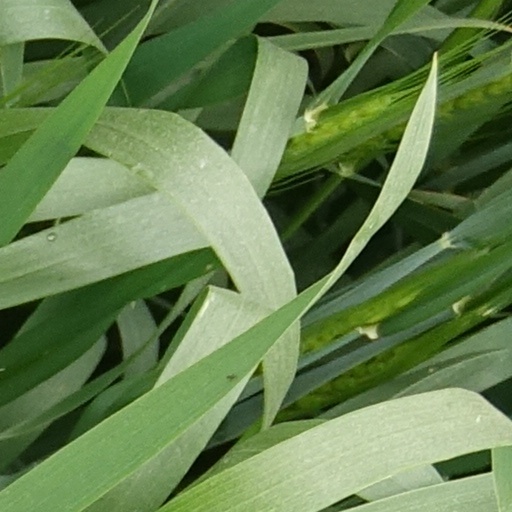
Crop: wheat